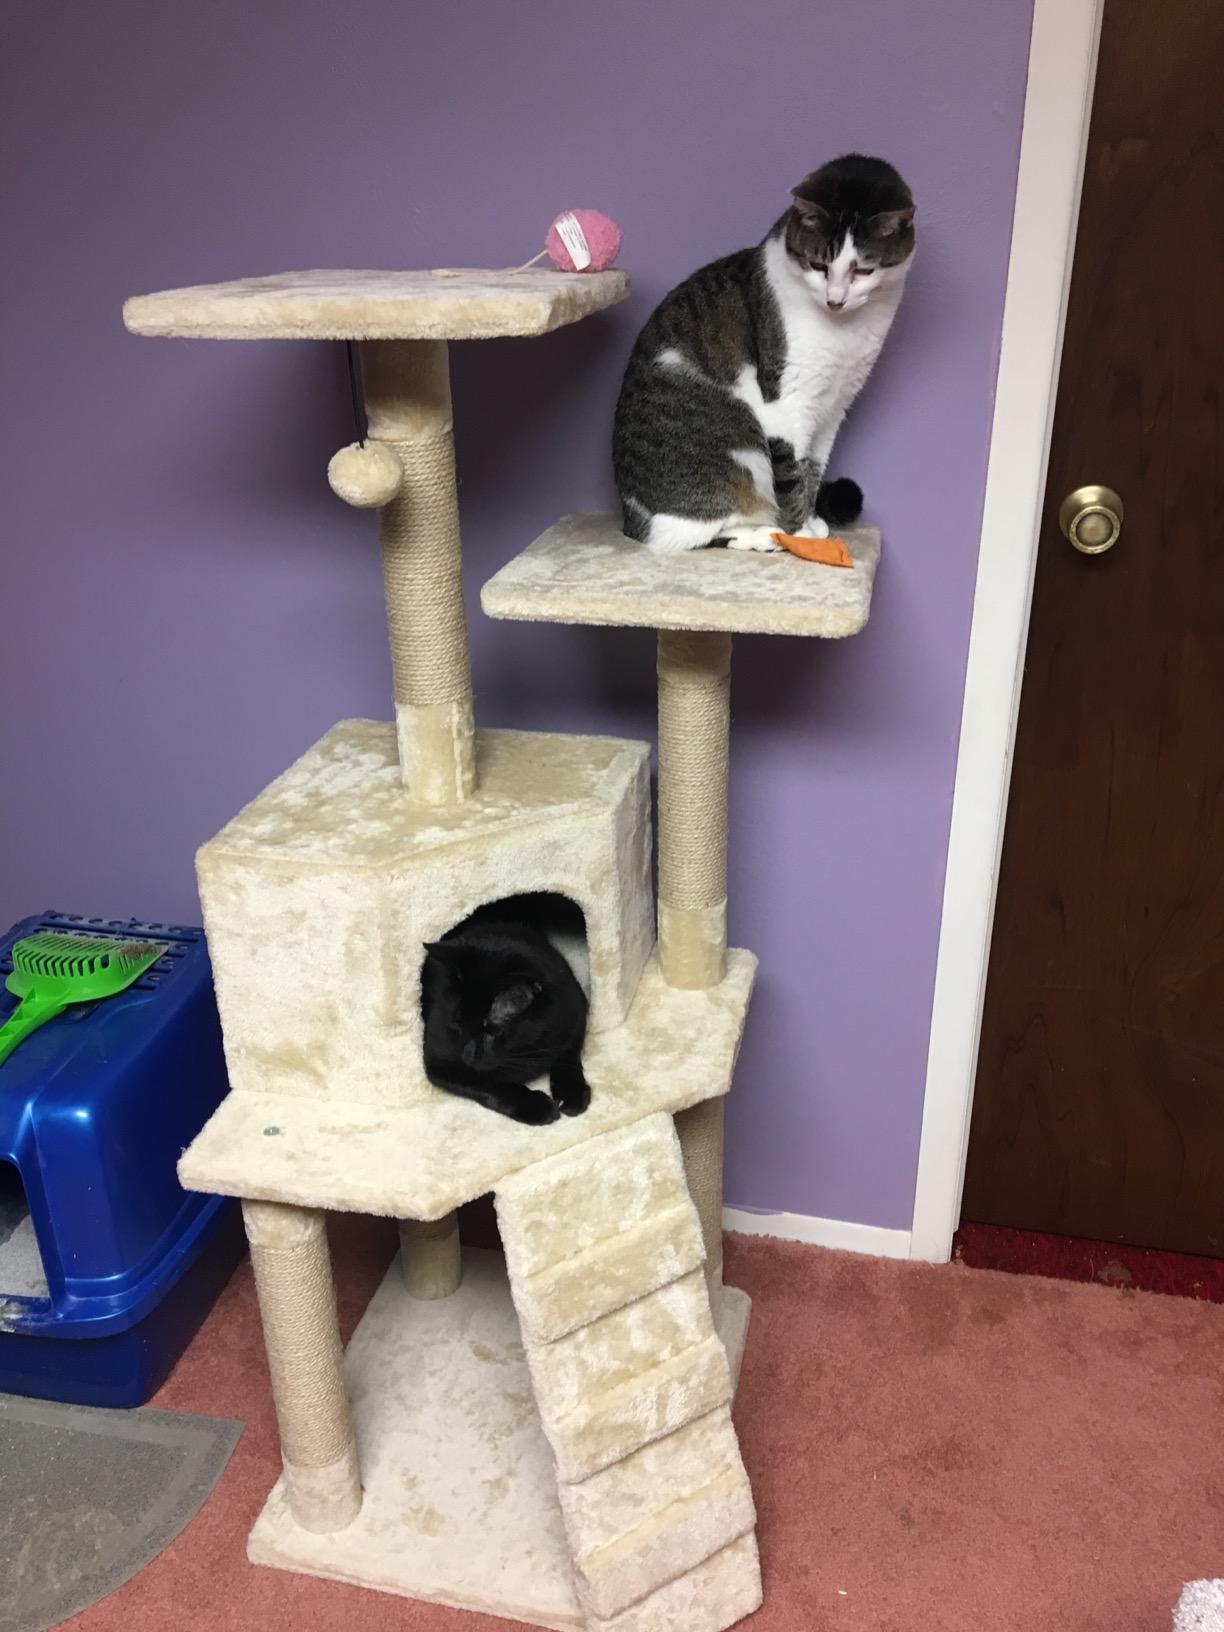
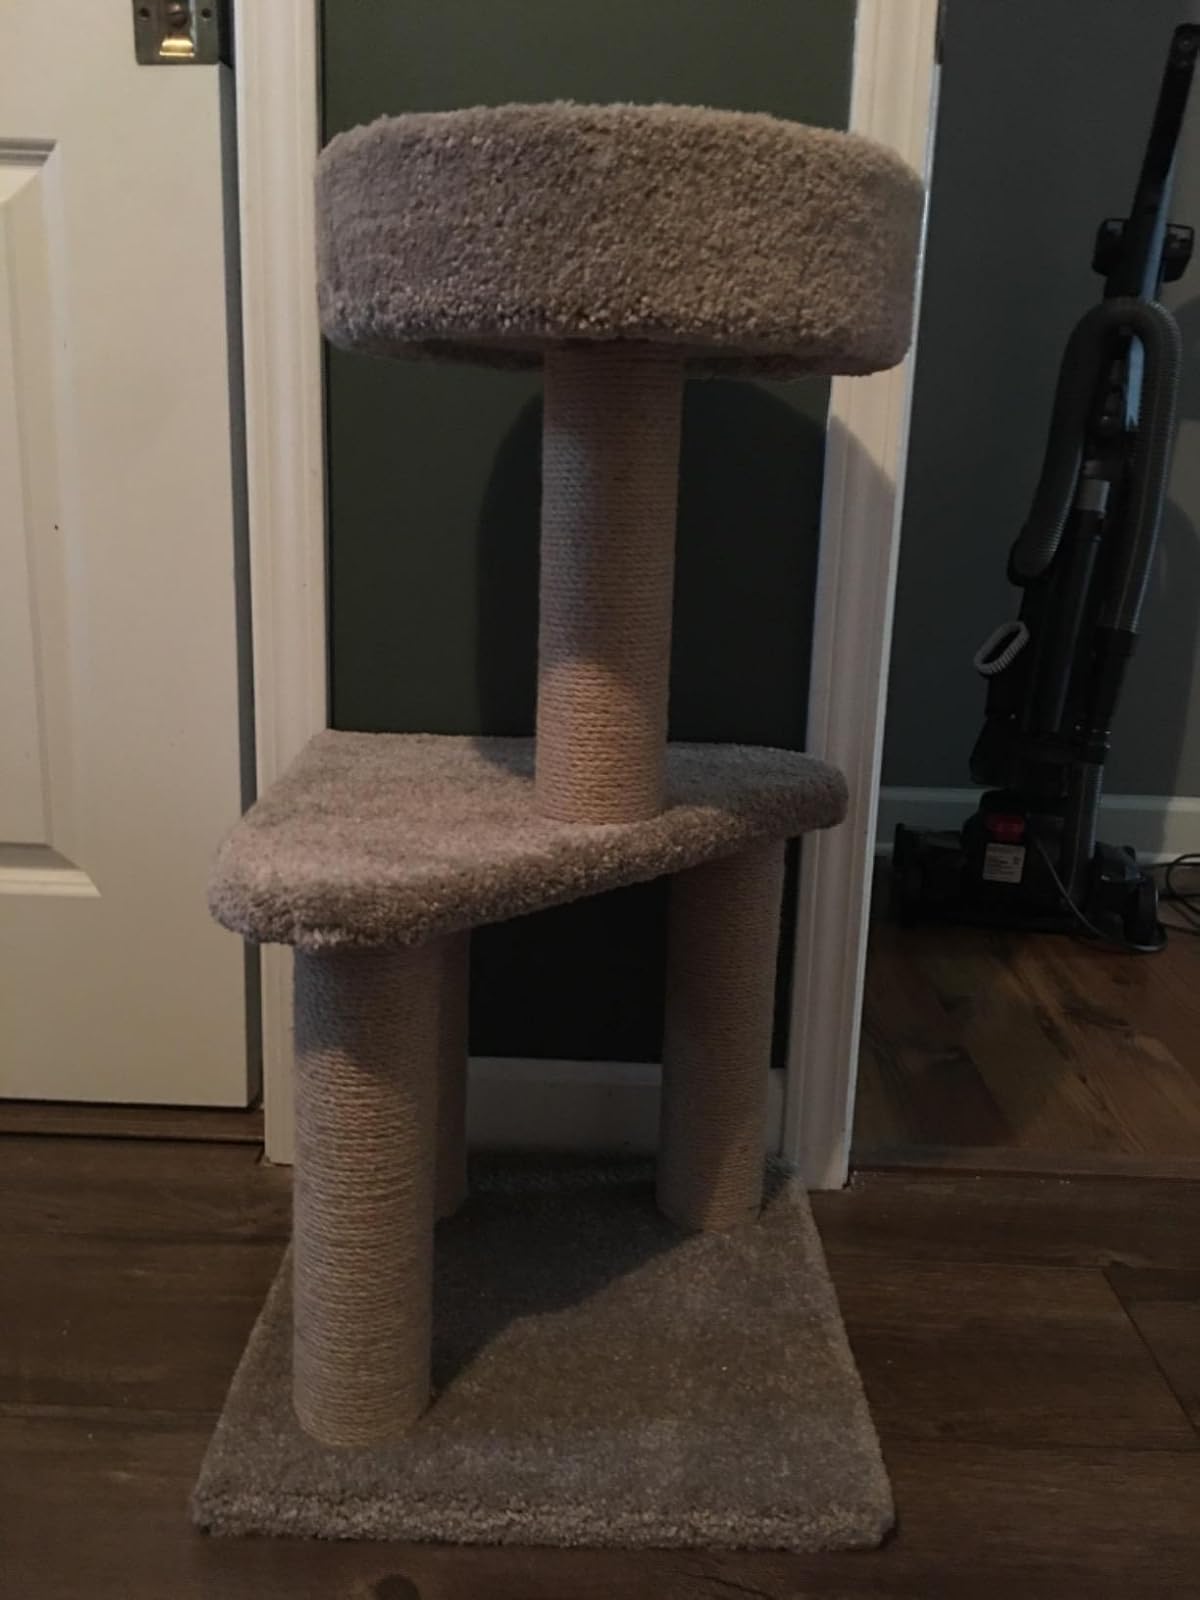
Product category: items_cat tree
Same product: no